Bavay

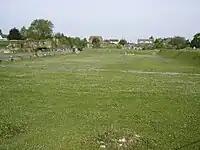
Gallo-Roman Forum

The birth of Bavay after the conquest was the result of the reorganization of the territory by Augustus (probably between 16BC and 13BC). The parts of Gaul conquered by Caesar were then divided into three provinces. The region between the Seine and the Rhine was Gallia Belgica and its capital was at Reims. It was divided into "cities" ("civitates")—administrative districts which were headed by a chief town. Living in this district were some of the fiercest people of Northern Gaul and they occupied a vast area between the Scheldt, the Sambre, and the Meuse: the Nervii.